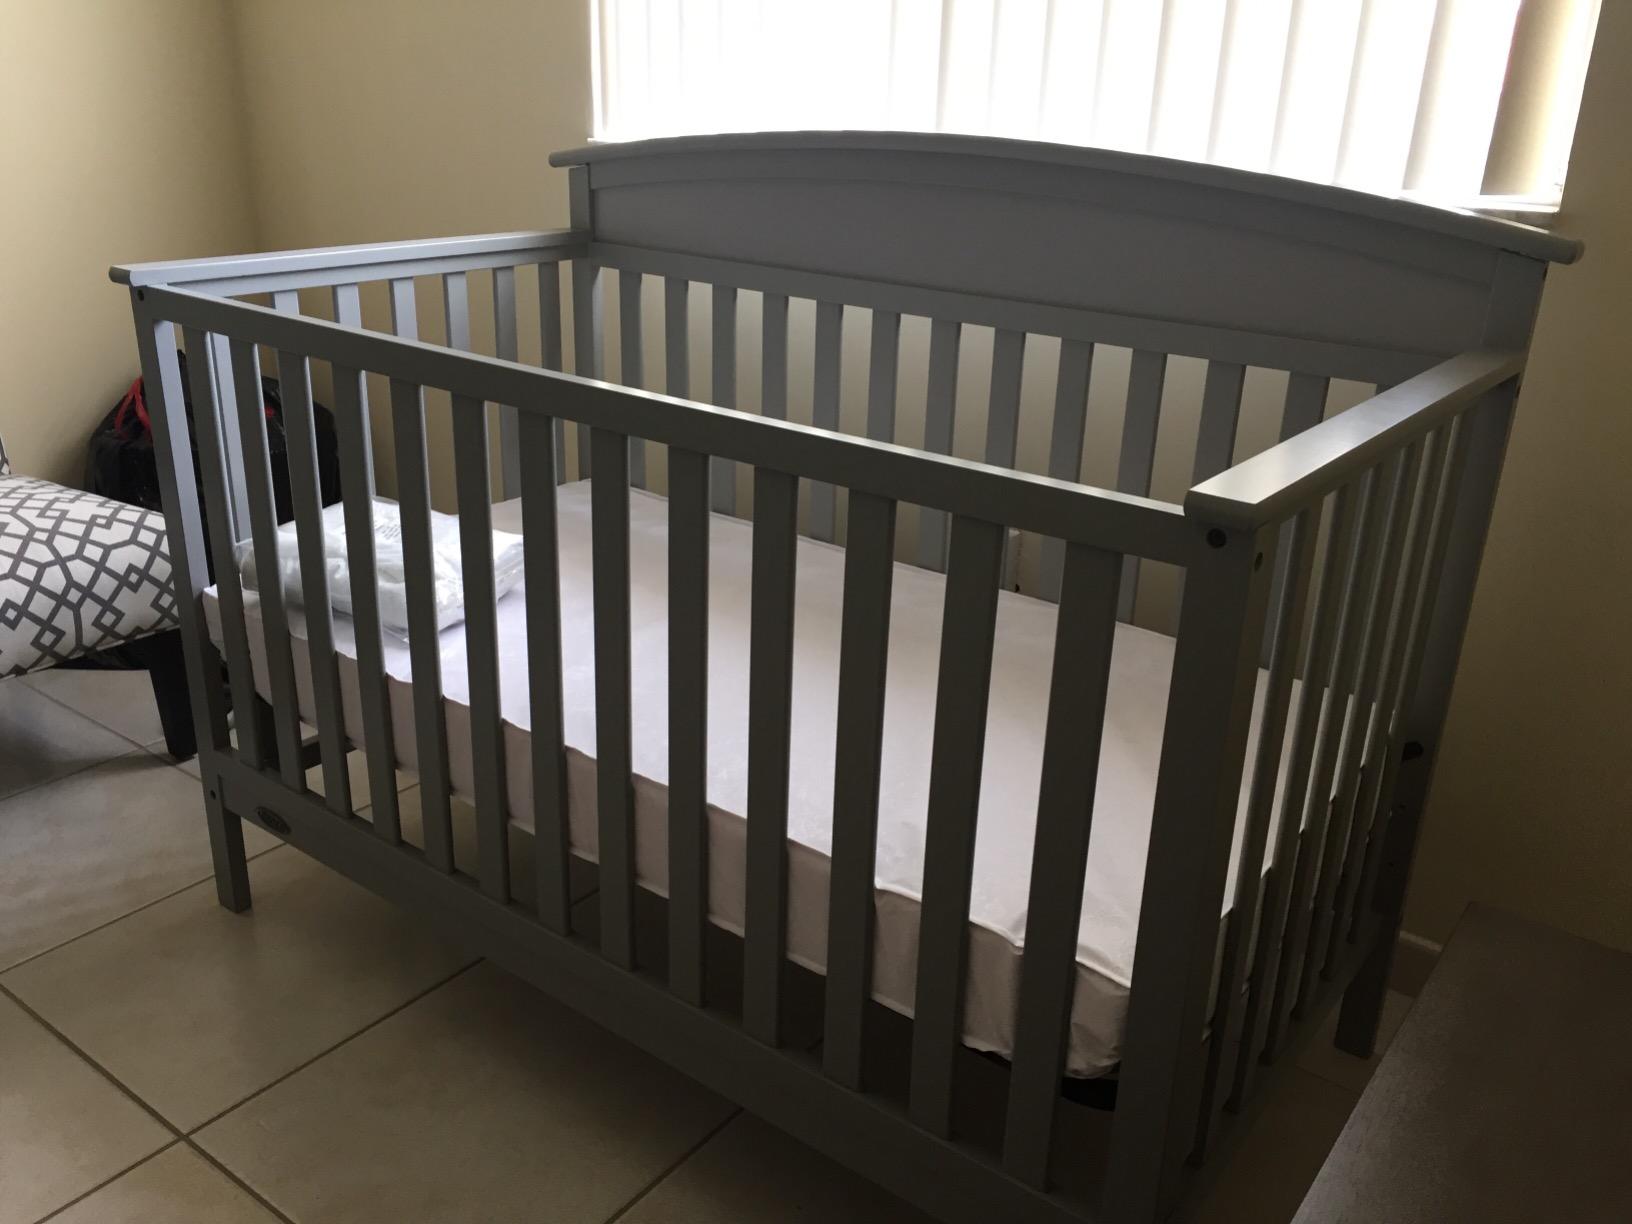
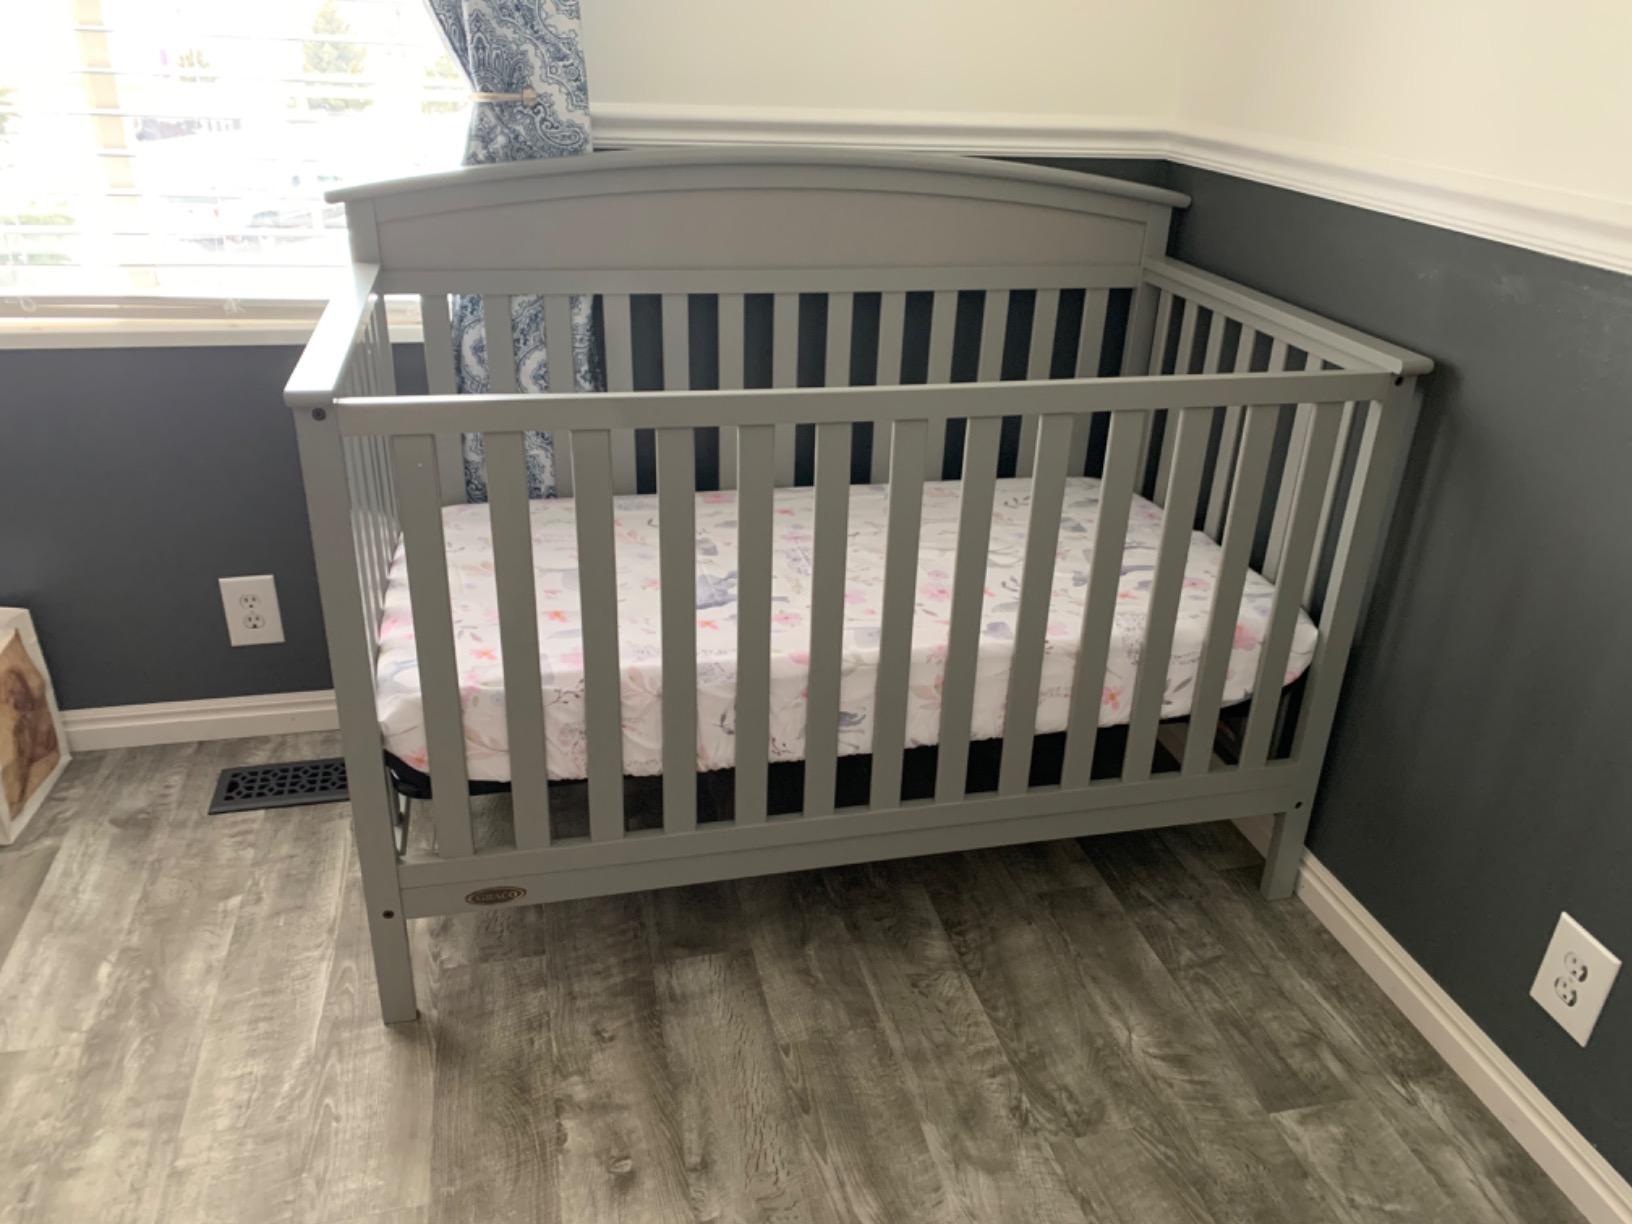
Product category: products_crib
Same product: yes